Pavle Đurišić

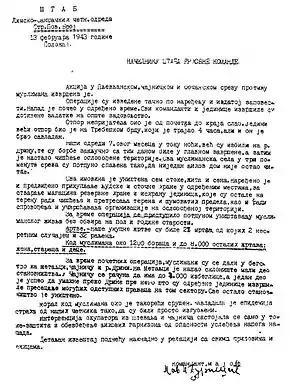
Đurišić's report of 13 February 1943 informing Mihailović of the massacres of Muslims in the counties of Čajniče and Foča in southeastern Bosnia and in the county of Pljevlja in the Sandžak

In December 1942, concerned about the possibility of Allied forces landing in the Balkans, the Germans began planning an anti-Partisan offensive in Bosnia and Herzegovina codenamed "Case White". The size of the planned offensive required the involvement of both the Croatian Home Guard and the Italians. Late in the planning, the Italians began to prepare and equip Chetnik detachments, including that of Đurišić, for involvement in the operation. In early January 1943, the Chetnik Supreme Command ordered Montenegrin Chetnik units to carry out "cleansing operations" against Ustaša forces and Muslim militias in the Bijelo Polje county of north-eastern Montenegro. On 10 January Đurišić reported that Chetniks under his command had burned down 33 Muslim villages, killed 400 Muslim militiamen, and had also killed about 1,000 Muslim women and children.